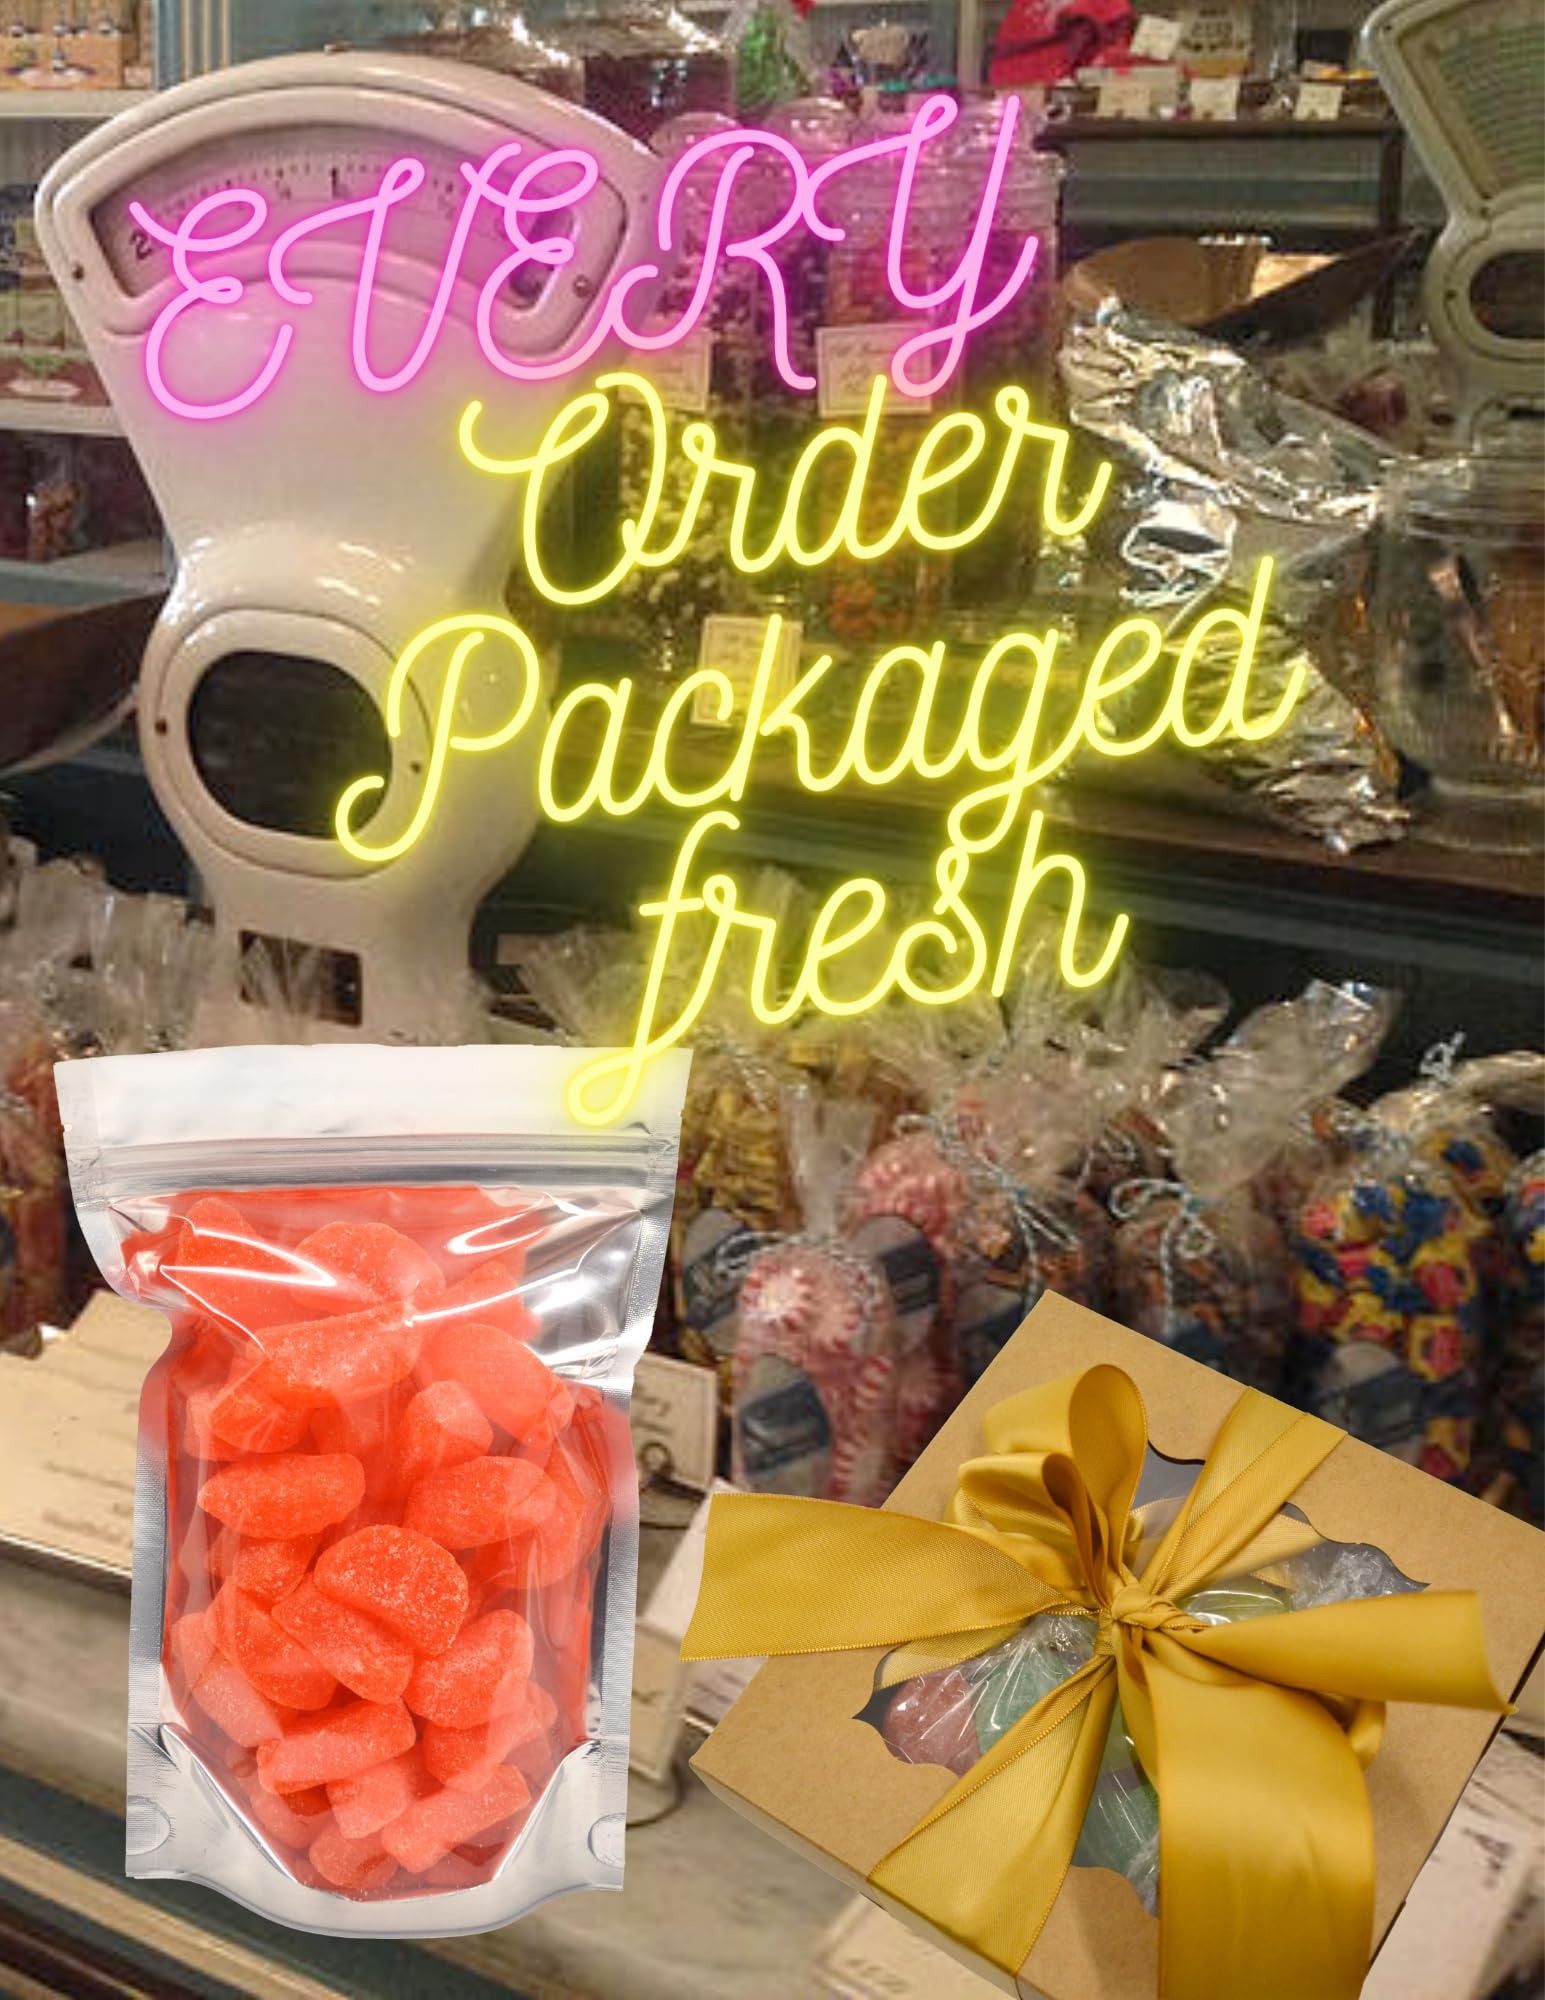
Item Name: SOUR Patch Watermelon slices Sugar Soft & Chewy gummies Candy 1 lb bag
Bullet Point 1: Arguably one of the most beloved sour candies on earth, Sour Patch green rind watermelons are the ultimate mix of sweet and tart. Make a sour goody bag for kids (or adults!) or top a watermelon cake with these fruity bites of happiness! We dare you to🍊 FRESH & FRUITY : single-flavor gummies pack giant taste into one delicious flavor. After one bite of these fruity gummies, you'll taste the difference of giant fresh fruit flavors & a deliciously soft chew you won't find with other gummy candies.
Bullet Point 2: 🍉 Save On Product Candy Shop Packages every bag fresh with every order! PERFECT SNACK: Fat free, and dairy free, gummy candies are your new perfect sweet and soft snack. There's a reason gummies are the world's best & once you try our deliciously fruity assortment, we know you'll agree.
Bullet Point 3: 🍉 Made in the USA! Packaged fresh with every order
Bullet Point 4: 🍉 Watermelon: Classic bite-size fruit slice wedges, chewy textured candy, mouthwatering sweet taste, and comes in many flavors. Old fashioned assorted candy for everyone, all ages!
Bullet Point 5: 🍉 FUN CANDY IN MANY WAYS : in bite-size shapes. Great for your home, after dinners, lunches, meals for your sweet tooth, perfect at work, break rooms, reception desks; convenient for any place.
Bullet Point 6: 🍉 GREAT FOR OCCASIONS: Classic fruits slice wedges, sweet old-fashioned treats for holidays. Perfect for a Birthday Party, Christmas Party, perfect for Valentines day also great for trick-or-treaters on Halloween. Make your day special with those candies.
Bullet Point 7: 🍉 Repacked from bulk by Save On Product Kernersville NC Old Fashion Downtown Candy Store
Bullet Point 8: 🍉The Sour Patch Kids have been busy cultivating their watermelon patch all year, and now it’s finally time for the big harvest.
Bullet Point 9: 🍉As they slice up the juicy, green melon for their party, they take special care to make sure every guest has as many slices of the sour, fruity treat as they want! After all, Sour Patch Kids may be covered in tongue-zapping sour powder, but they’re really very soft and gummy once you get to know them.
Bullet Point 10: 🍉Share in their harvest today with a tiny plate of these pucker-inducing gummy goodies!
Product Description: FRESH & FRUITY: single-flavor gummies pack giant taste into one delicious flavor. After one bite of these fruity gummies, you'll taste the difference of giant fresh fruit flavors & a deliciously soft chew you won't find with other gummy candies. STOCK UP THE FLAVOR: Whether you like them sweet, sour, big or small, gummi candies burst with fresh fruit flavors & you can stock up with a pack of your favorite flavor. Delight your tastebuds with gummy worms, gummy bears & more! PERFECT SNACK: Fat free, and dairy free, gummy candies are your new perfect sweet and soft snack. There's a reason gummies are the world's best & once you try our deliciously fruity assortment, we know you'll agree. RECIPE FOR SUCCESS: Sweet gummies, giant flavor. ASSORTED ORANGE SLICES: Classic bite-size fruit slice wedges, chewy textured candy, mouthwatering sweet taste, and comes in many flavors. Old fashioned assorted candy for everyone, all ages!
Value: 16.0
Unit: Ounce

Price: 19.99